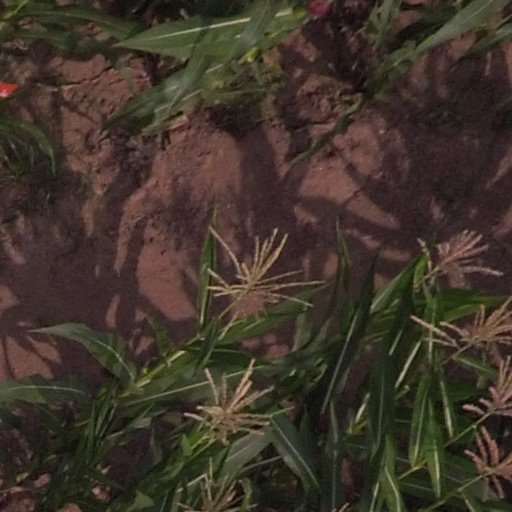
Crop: maize; corn